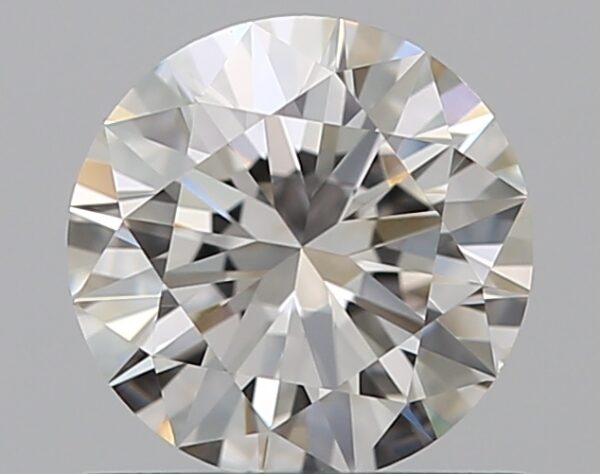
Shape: round
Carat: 0.65
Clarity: VS2
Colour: H
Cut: EX
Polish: EX
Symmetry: EX
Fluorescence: F
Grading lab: GIA
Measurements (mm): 5.57 x 5.6 x 3.39